North West England

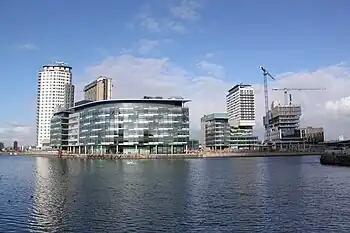
MediaCityUK being built at Salford Quays

Jaguar Land Rover has 166 acres of its main production site (formerly owned by Ford) in Halewood, making the Freelander and Range Rover Evoque. Getrag Ford Transmissions, make 400,000 automatic and manual transmissions next door to the east of JLR's Halewood plant, for Ford, Volvo and Mazda vehicles. Magna Decoma, west of JLR Halewood and east of Novartis, make car interiors and exteriors. Dairy Crest makes Vitalite and Utterly Butterly on the A5207 in Kirkby, off the M57 Randles Farm Interchange, opposite a former site of Ethel Austin; to the east of Dairy Crest is Yorkshire Copper Tube, Britain's main manufacturer of copper tubing, owned by Italian KME Group; Counterline make foodservice counters on Knowsley Business Park; Clarke Energy is on the A5208. Further north on the estate next to the A5208 is QVC UK's distribution centre, with all three in Kirkby. Further north, next to the Lancashire boundary is Goodrich Actuation Systems on the Huyton Ind Est (in former Huyton Quarry) on the north-west side of the M62 Tarbock Island (off the A5080) in Tarbock. Next door Halewood International, who make Lambrini, Red Square, Lamb's Navy Rum and some alcopops, are in Whitefield Lane End, in the south of Huyton at the M62/M57 junction. Belling Ltd (owned by Glen Dimplex) is in Whiston, next to the large Whiston Hospital; Glen Dimplex Whiston is the UK's only manufacturer of cookers, around 350,000 a year (Stoves plc before 2001), and also owns LEC fridges. Manesty manufactures medicine tablets off the B5194 on the Knowsley Business Park. Nationwide fashion retailer Matalan has its head office and main distribution centre in the north of the Knowsley Ind Est (at Skelmersdale until 2014); the Knowsley Ind Estate is all on the former ROF Kirkby. Camelot Group have their Liverpool Prize Payout Centre on the Kings Business Park on the A57, west of the M57 Forest House Interchange.